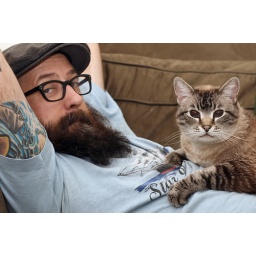
My new husband and my best pal, Franky the cat on the couch in our new home. copyright Rebecca Sikes 2010